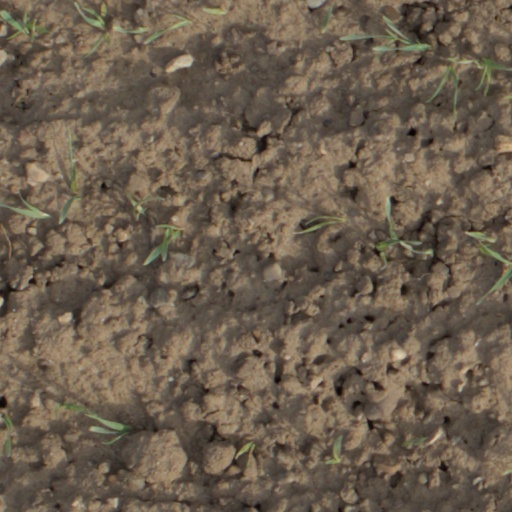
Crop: wheat